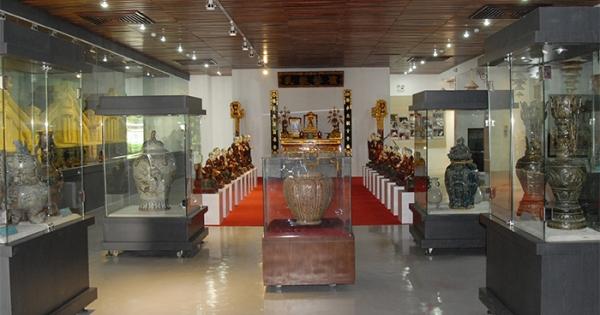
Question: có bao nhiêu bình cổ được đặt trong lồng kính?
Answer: có năm bình cổ được đặt trong lồng kính